Euclides da Cunha

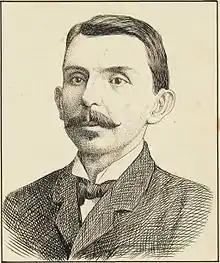
Euclides da Cunha from a publication of "F.Briguiet & Cie." (1890s)

Euclides da Cunha was born January 20, 1866, in Cantagalo, Rio de Janeiro, Brazil, where he lived until he was three years old. His grandparents were of Portuguese origin. He attended in 1885 Escola Politécnica, and after he attended Escola Militar da Praia Vermelha, a military school in Rio, beginning in 1886. He was expelled from the military school in 1888, due to his participation in an act of protest during a visit of the Brazilian War Minister, Tomás José Coelho de Almeida, who was a member of the last Conservative cabinet of the Brazilian Empire. He was readmitted to the Escola Militar in 1889. He was admitted to the Brazilian War School ("Escola de Guerra") in 1891 . He was discharged from the Army in 1896 in order to dedicate himself to studying civil engineering.